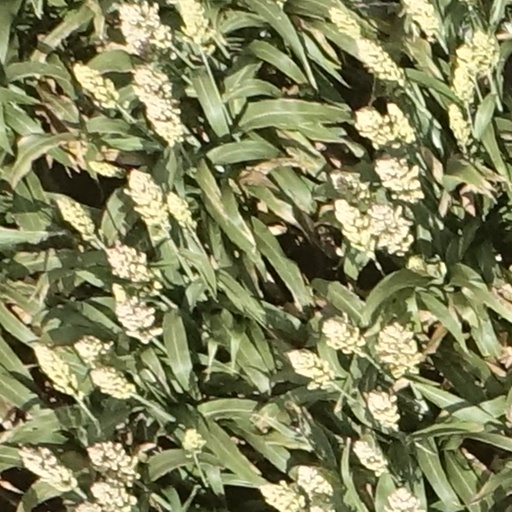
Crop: sorghum